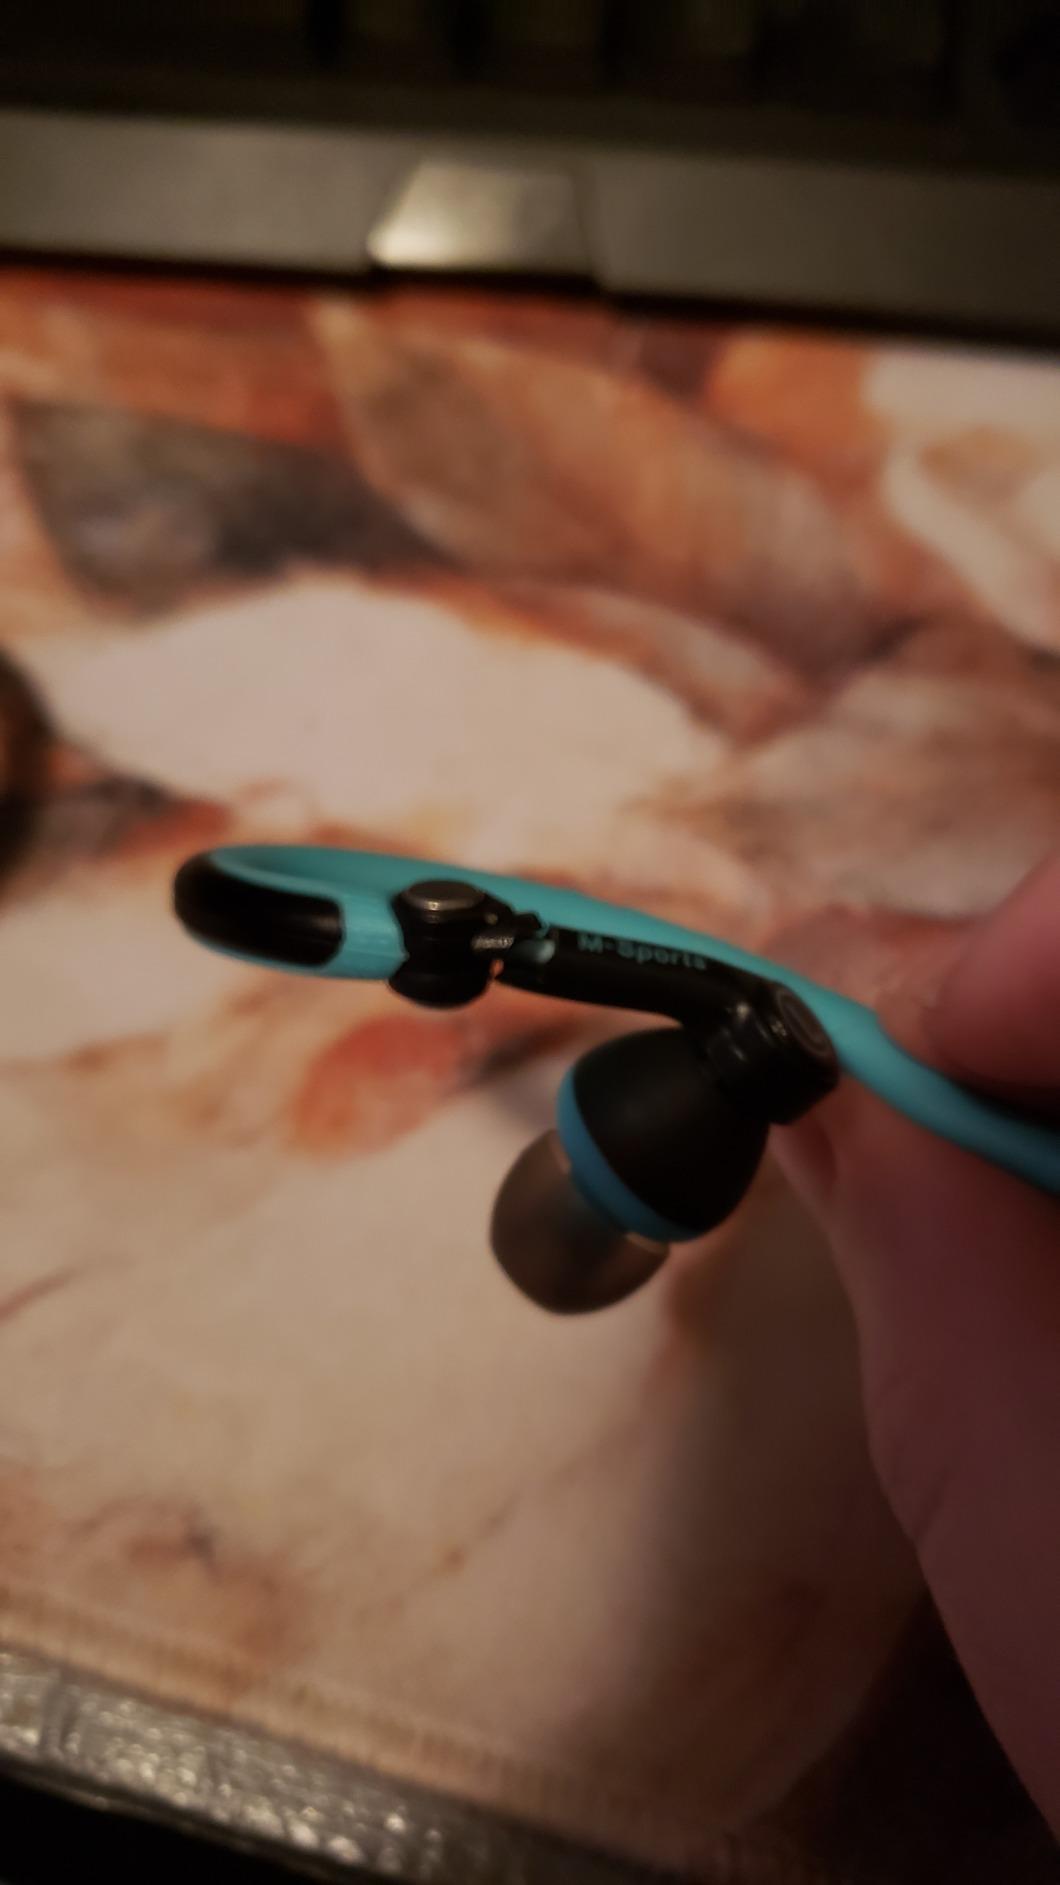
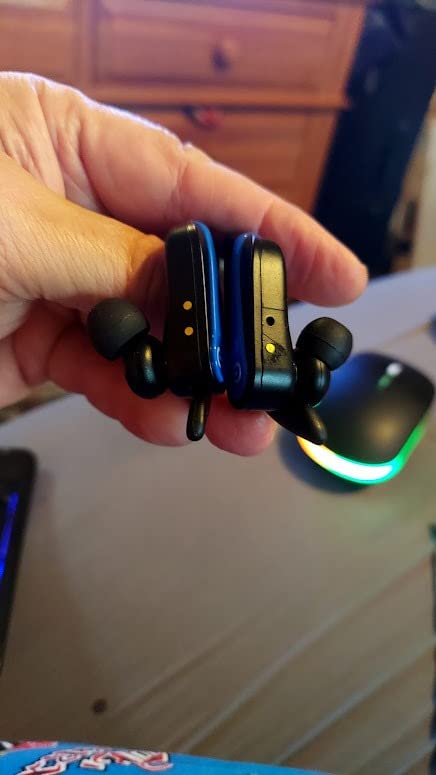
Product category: earbuds
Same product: no